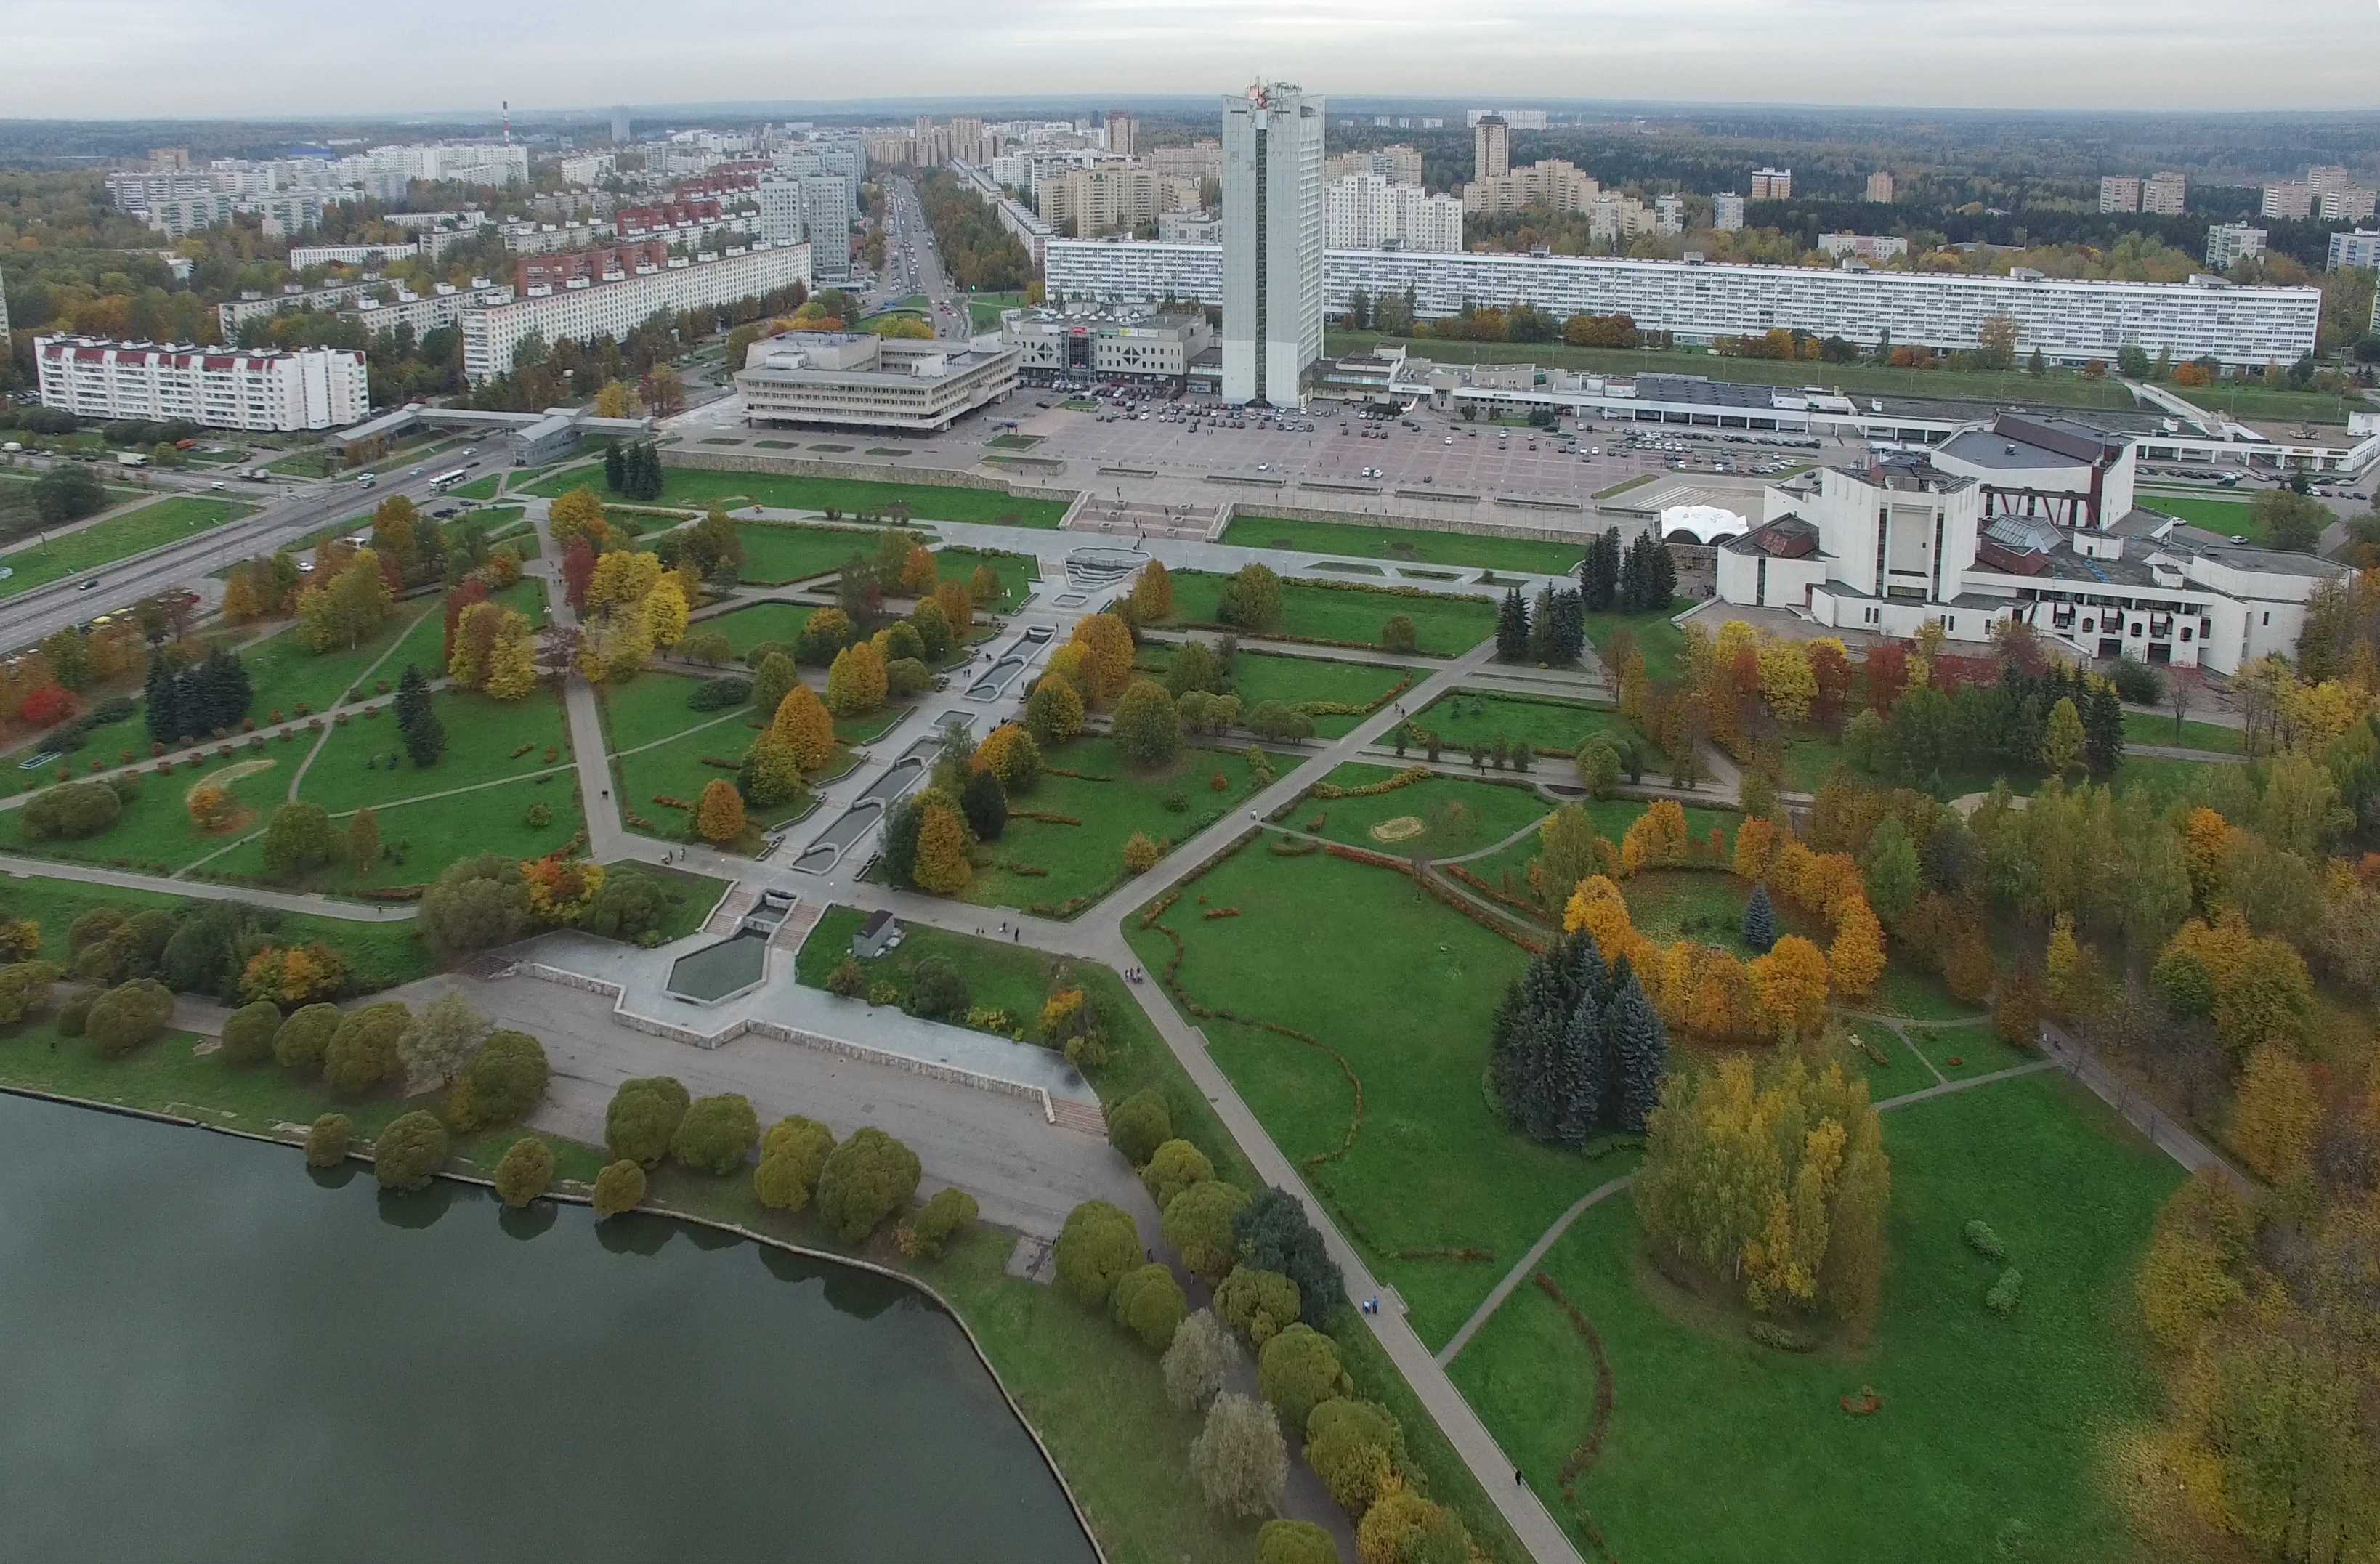
town, square, park, metropolitan area, urban design, residential area, aerial photography, bird's eye view, urban area, suburb, city, human settlement, neighbourhood, landscape, mixed use, architecture, photography, building, land lot, campus